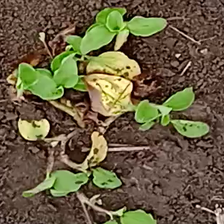
Weed species: Kena_(Commplina_benghalensio)